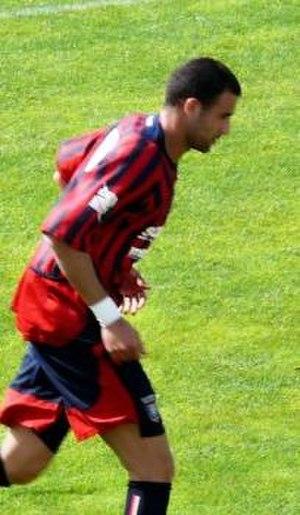
Abdelkader Ghezzal, né le 5 décembre 1984 à Décines-Charpieu, est un footballeur international algérien, évoluant au poste d'attaquant. Il devient conseiller sportif après la fin de sa carrière de joueur.